Different from the Others

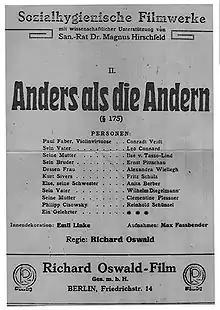
German poster for "Anders als die Andern"

Different from the Others is a silent German melodramatic film produced during the Weimar Republic. It was first released in 1919 and stars Conrad Veidt and Reinhold Schünzel. It was directed by Richard Oswald, and the story co-written by Oswald and Magnus Hirschfeld, who also had a small part in the film and partially funded the production through his Institute for Sexual Science. The film was intended as a polemic against the then-current laws under Germany's Paragraph 175, which made homosexuality a criminal offense. It was one of the first sympathetic portrayals of gay men in cinema.